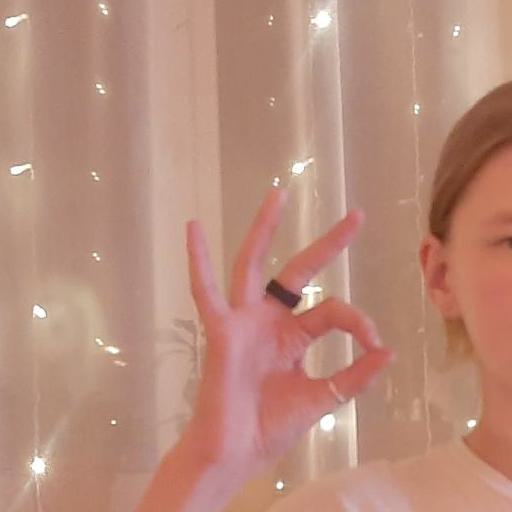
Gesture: ok